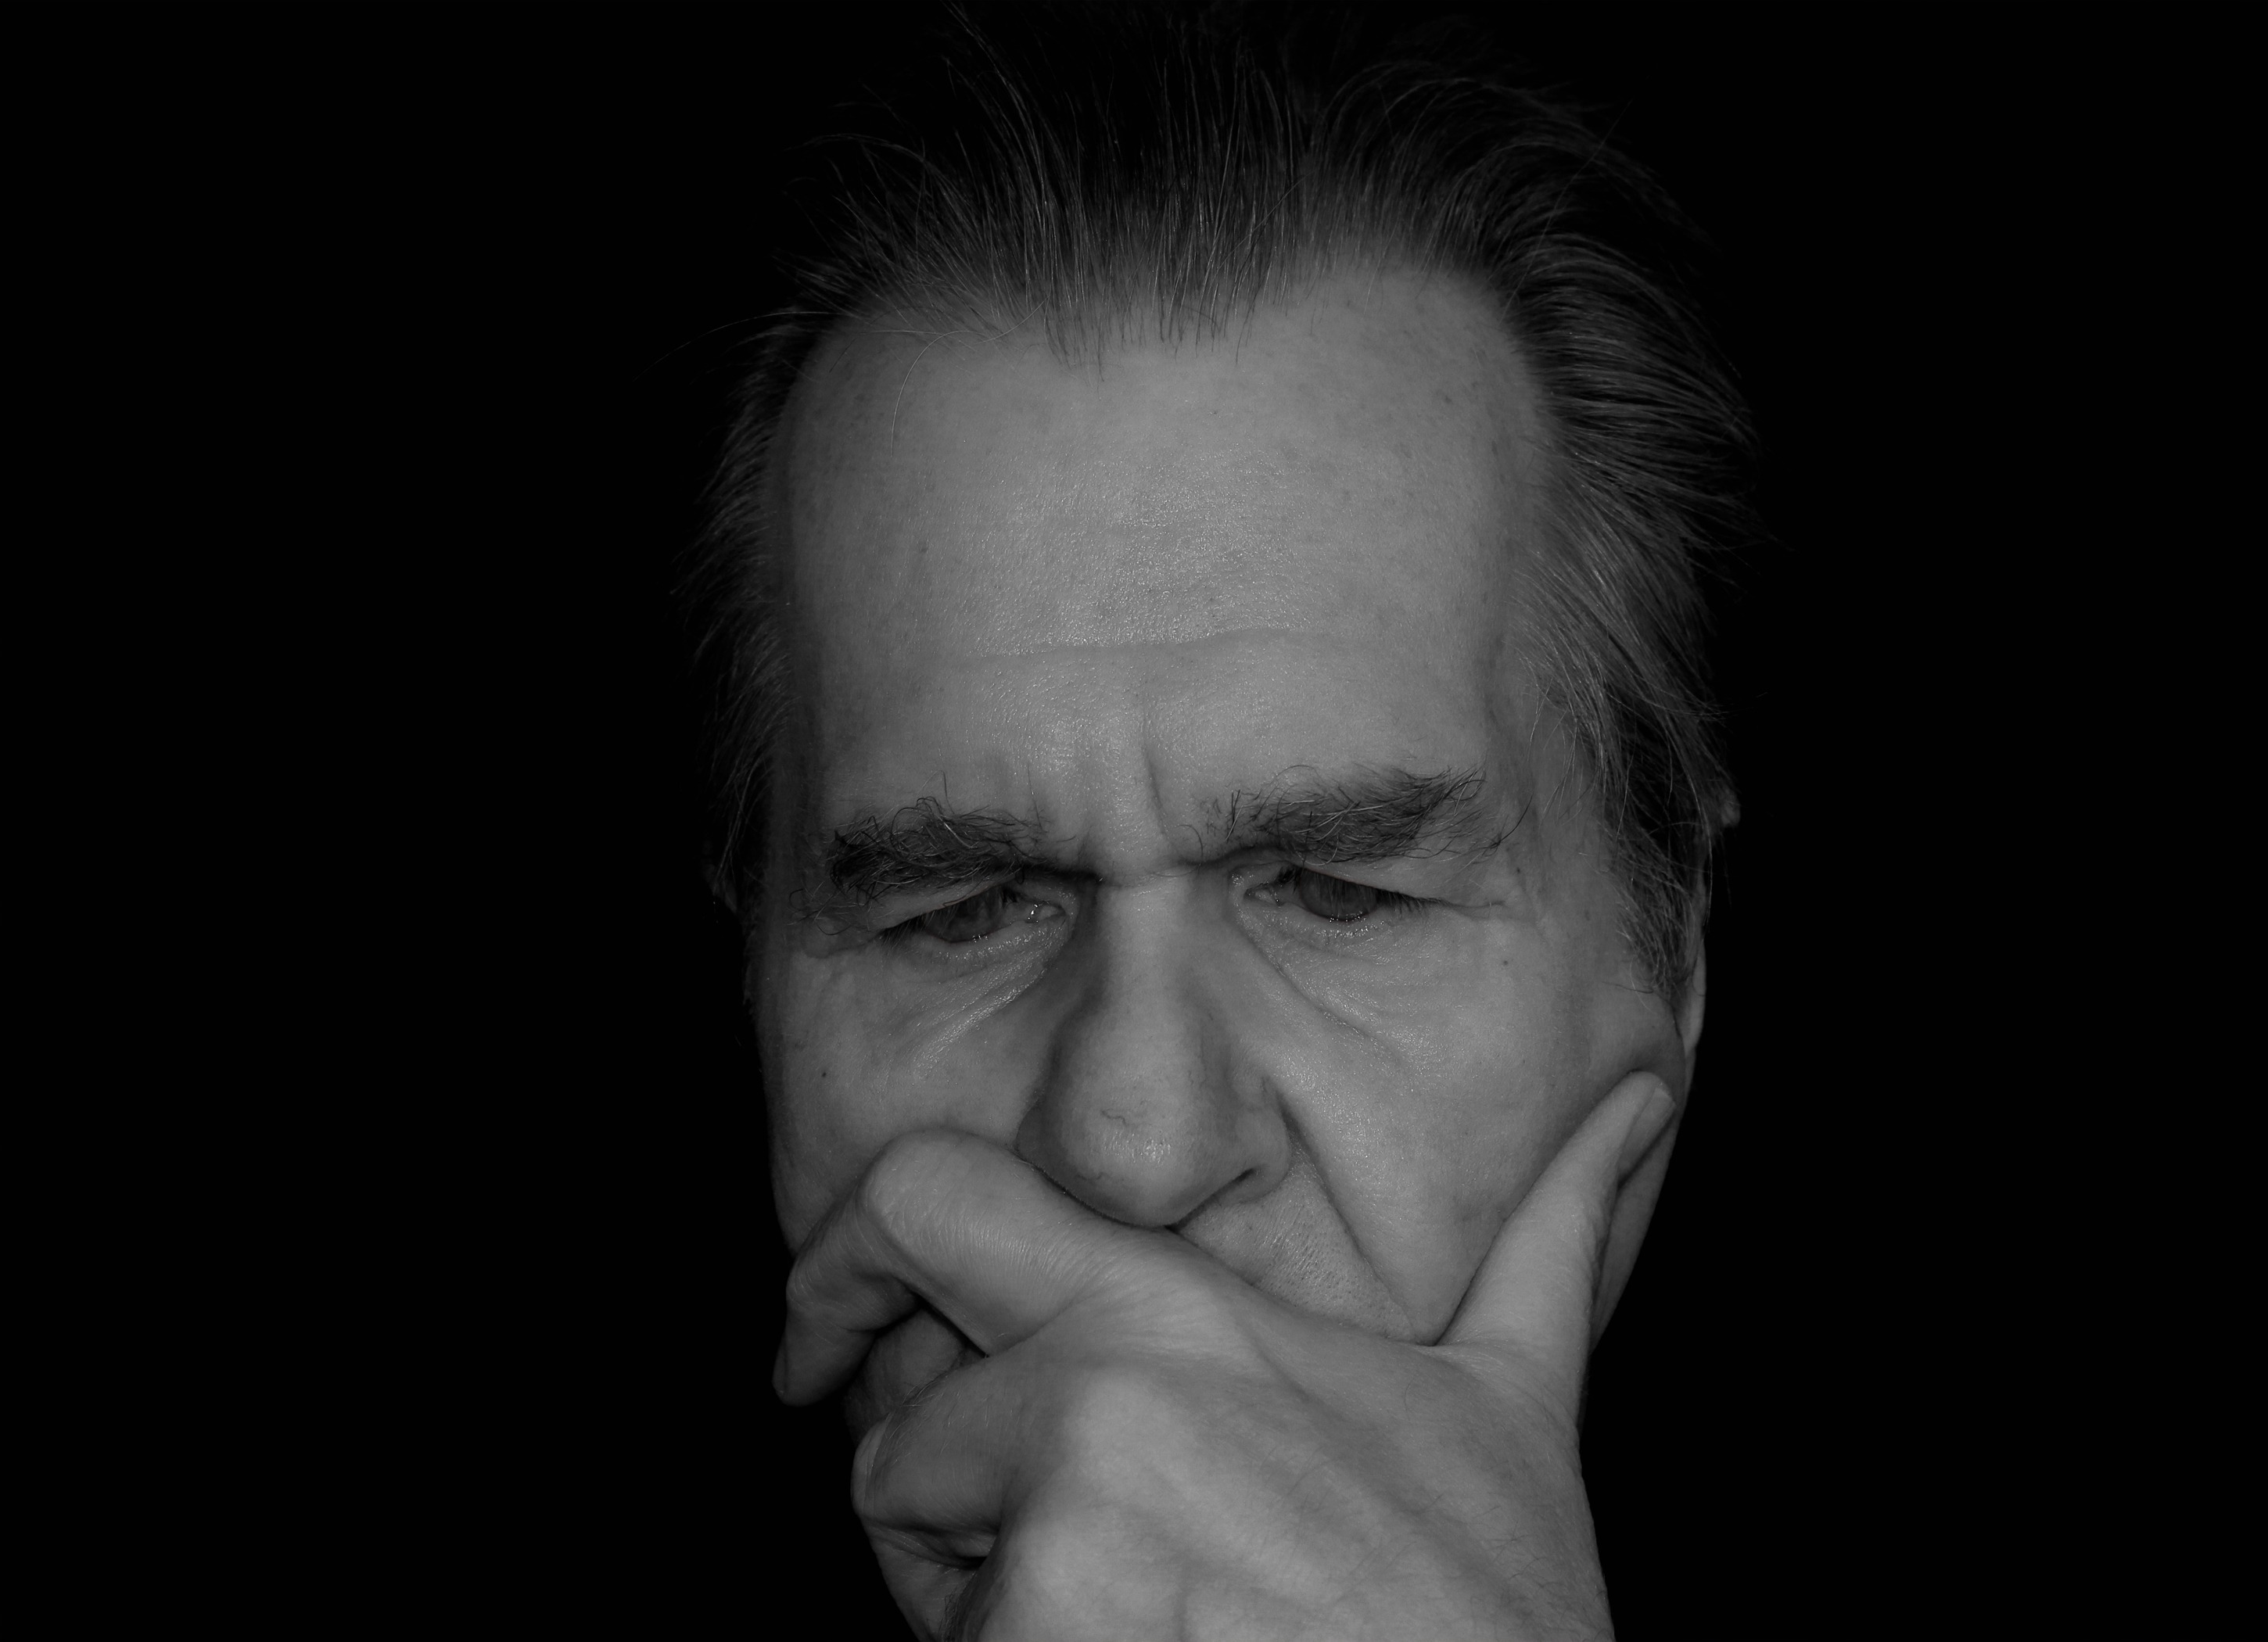
hand, man, person, black and white, white, photography, thinking, portrait, think, darkness, black, monochrome, mouth, close up, reflect, face, nose, eyes, eye, head, organ, emotion, deal, support, pondering, sense, monochrome photography, ponder, portrait photography, consideration, facial hair, based on, denkvorgang, thoughts result, thoughts work, thinking work, your senses, whereas, train of thought, thought chain, thoughts series, idea gear